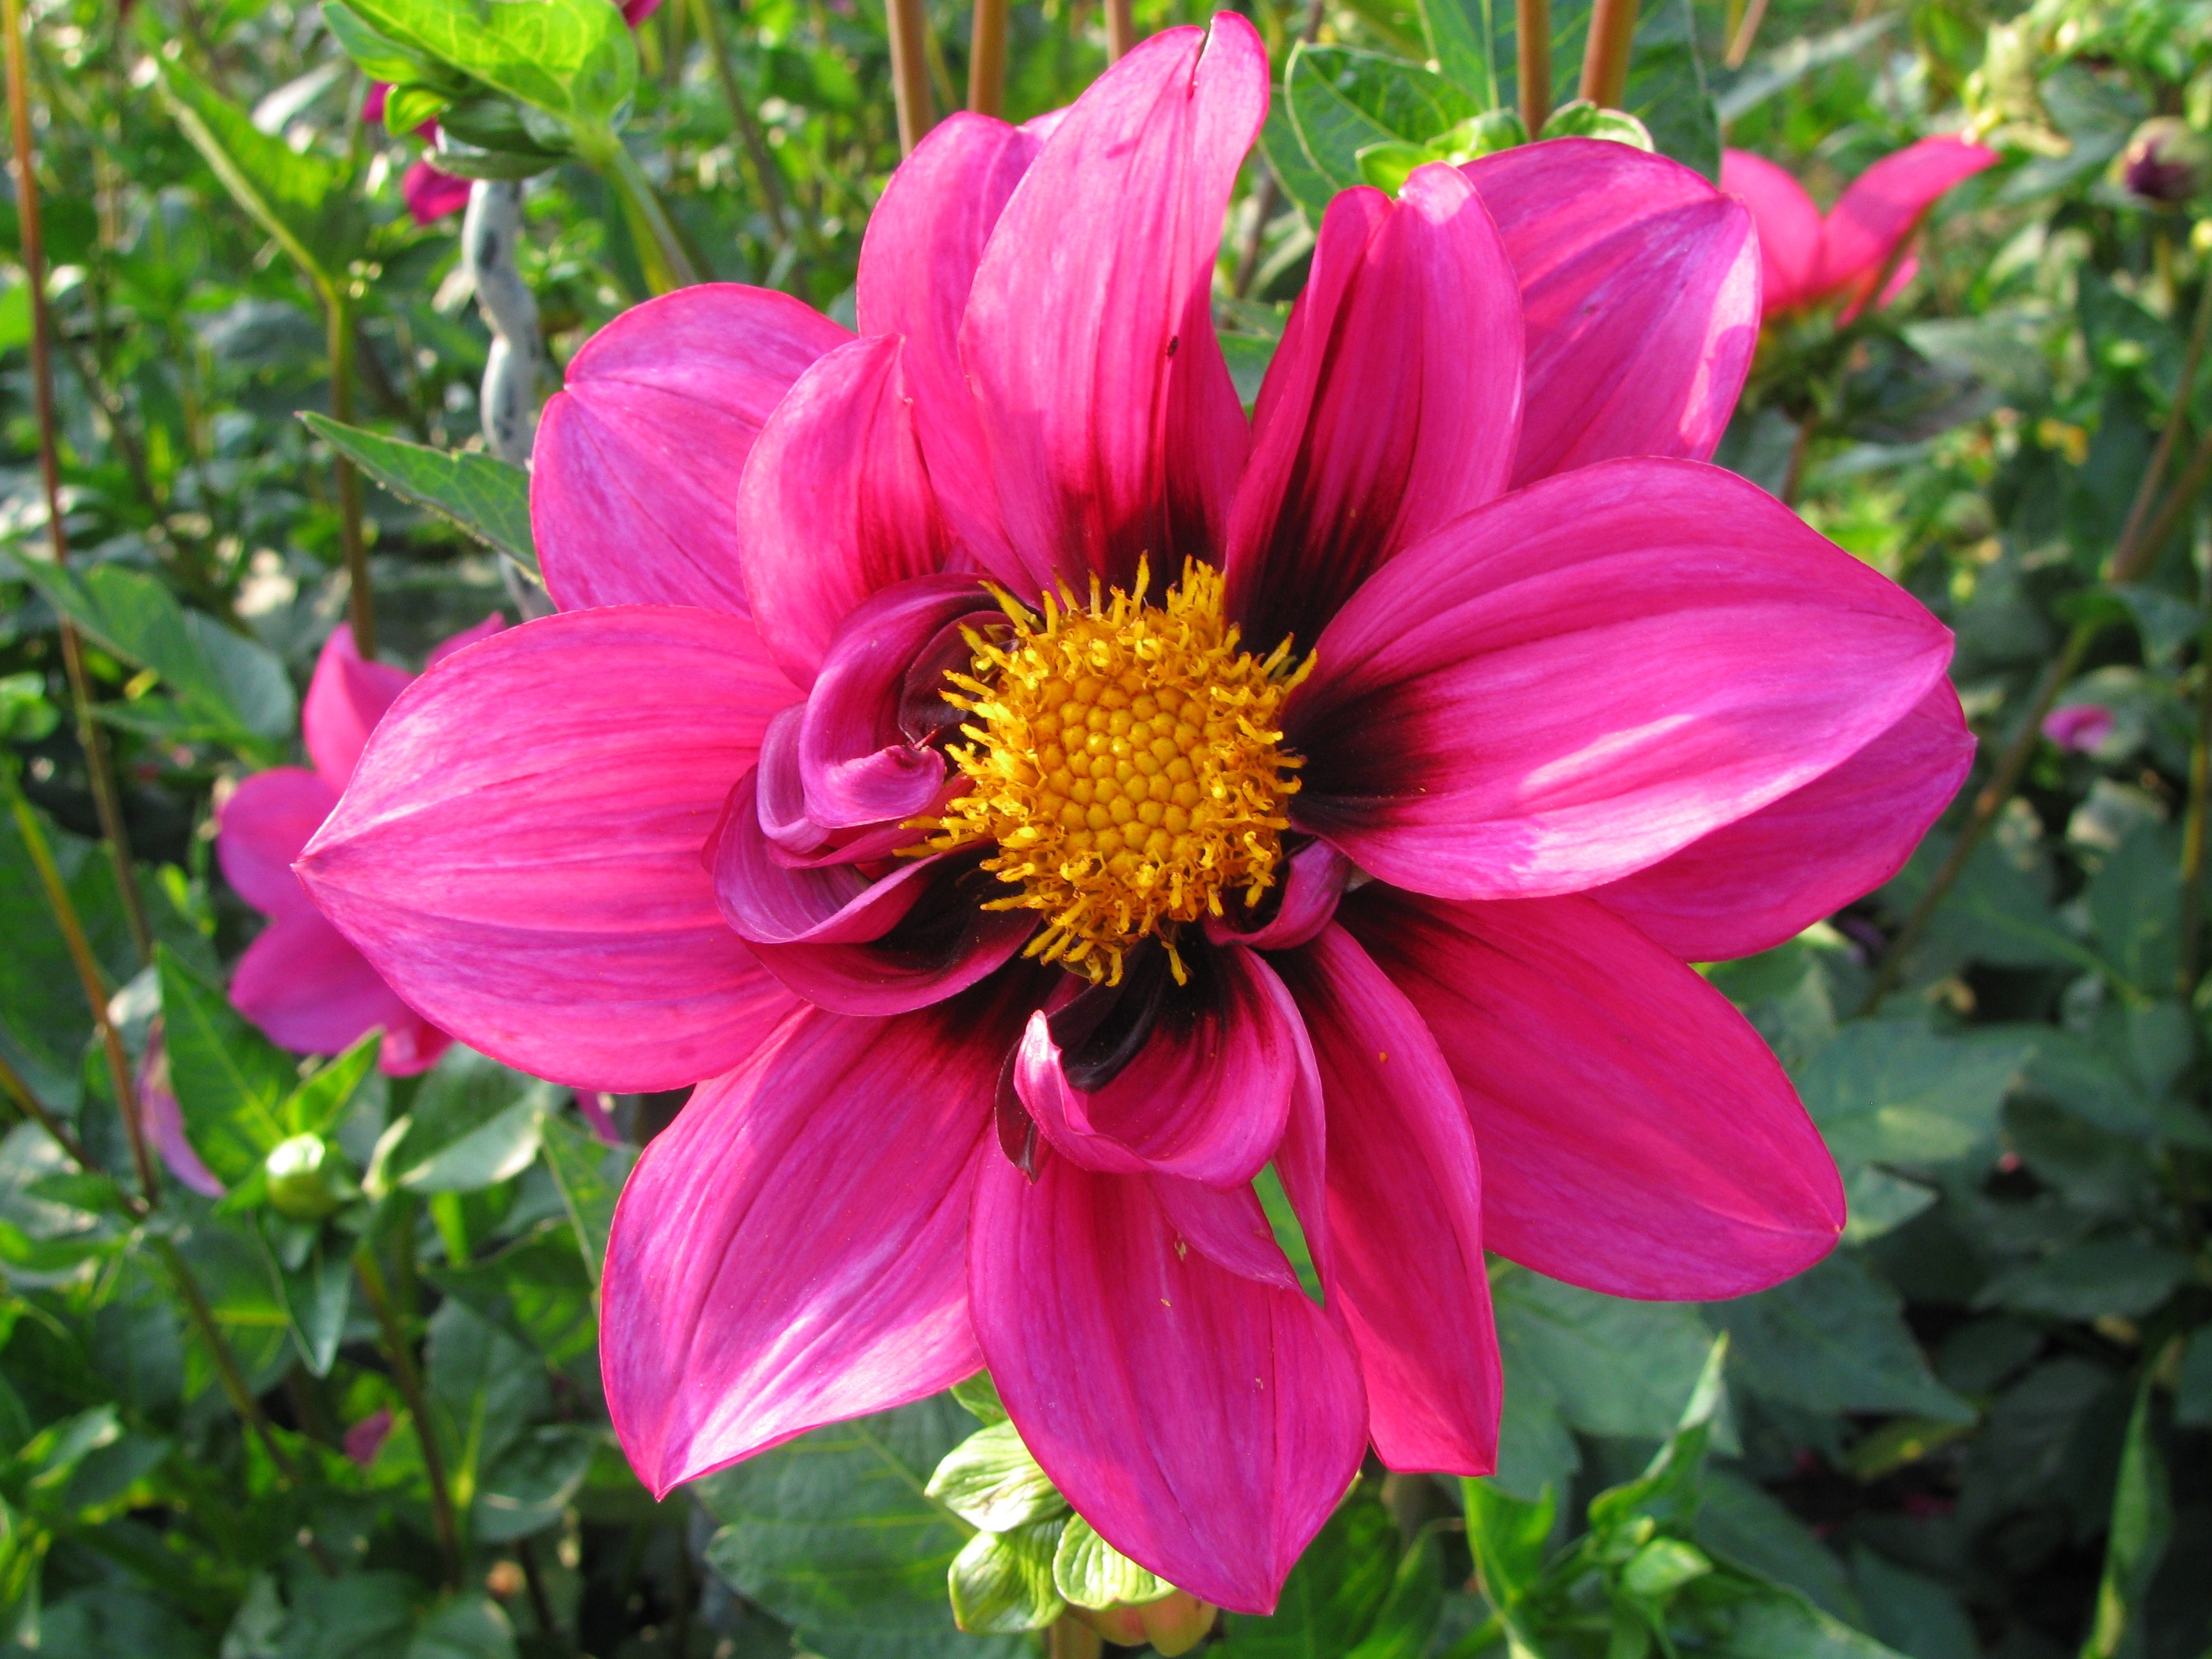
plant, flower, petal, color, botany, pink, flora, flowers, dahlia, coloring, beautiful, dahlia garden, colorful nature, flowering plant, daisy family, annual plant, land plant, garden cosmos